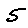
Label: 5